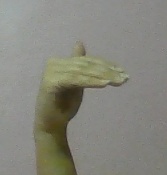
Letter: khaa